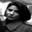
Label: woman